Caitlin Cary

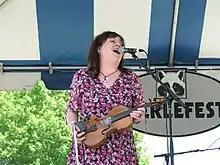
Caitlin Cary at Merlefest 2006

Caitlin Cary (born October 28, 1968) is an alternative country musician and visual artist from Seville, Ohio.